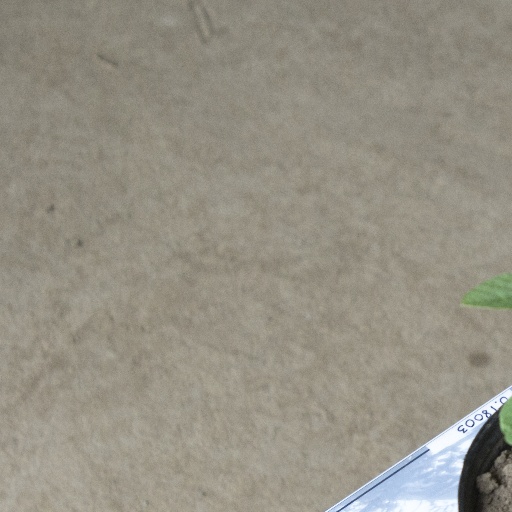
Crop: soybean